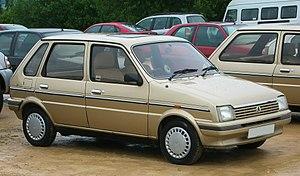
Vanden Plas est le nom d'un carrossier anglais qui a produit des carrosseries spécialisées et de haut de gamme pour les constructeurs automobiles. Dernièrement, le nom est devenu la désignation du modèle de luxe de haut de gamme pour les voitures de différentes filiales du groupe British Leyland et du Groupe Rover, employé en dernier en 2003 pour désigner la version à empattement long de la Rover 75.